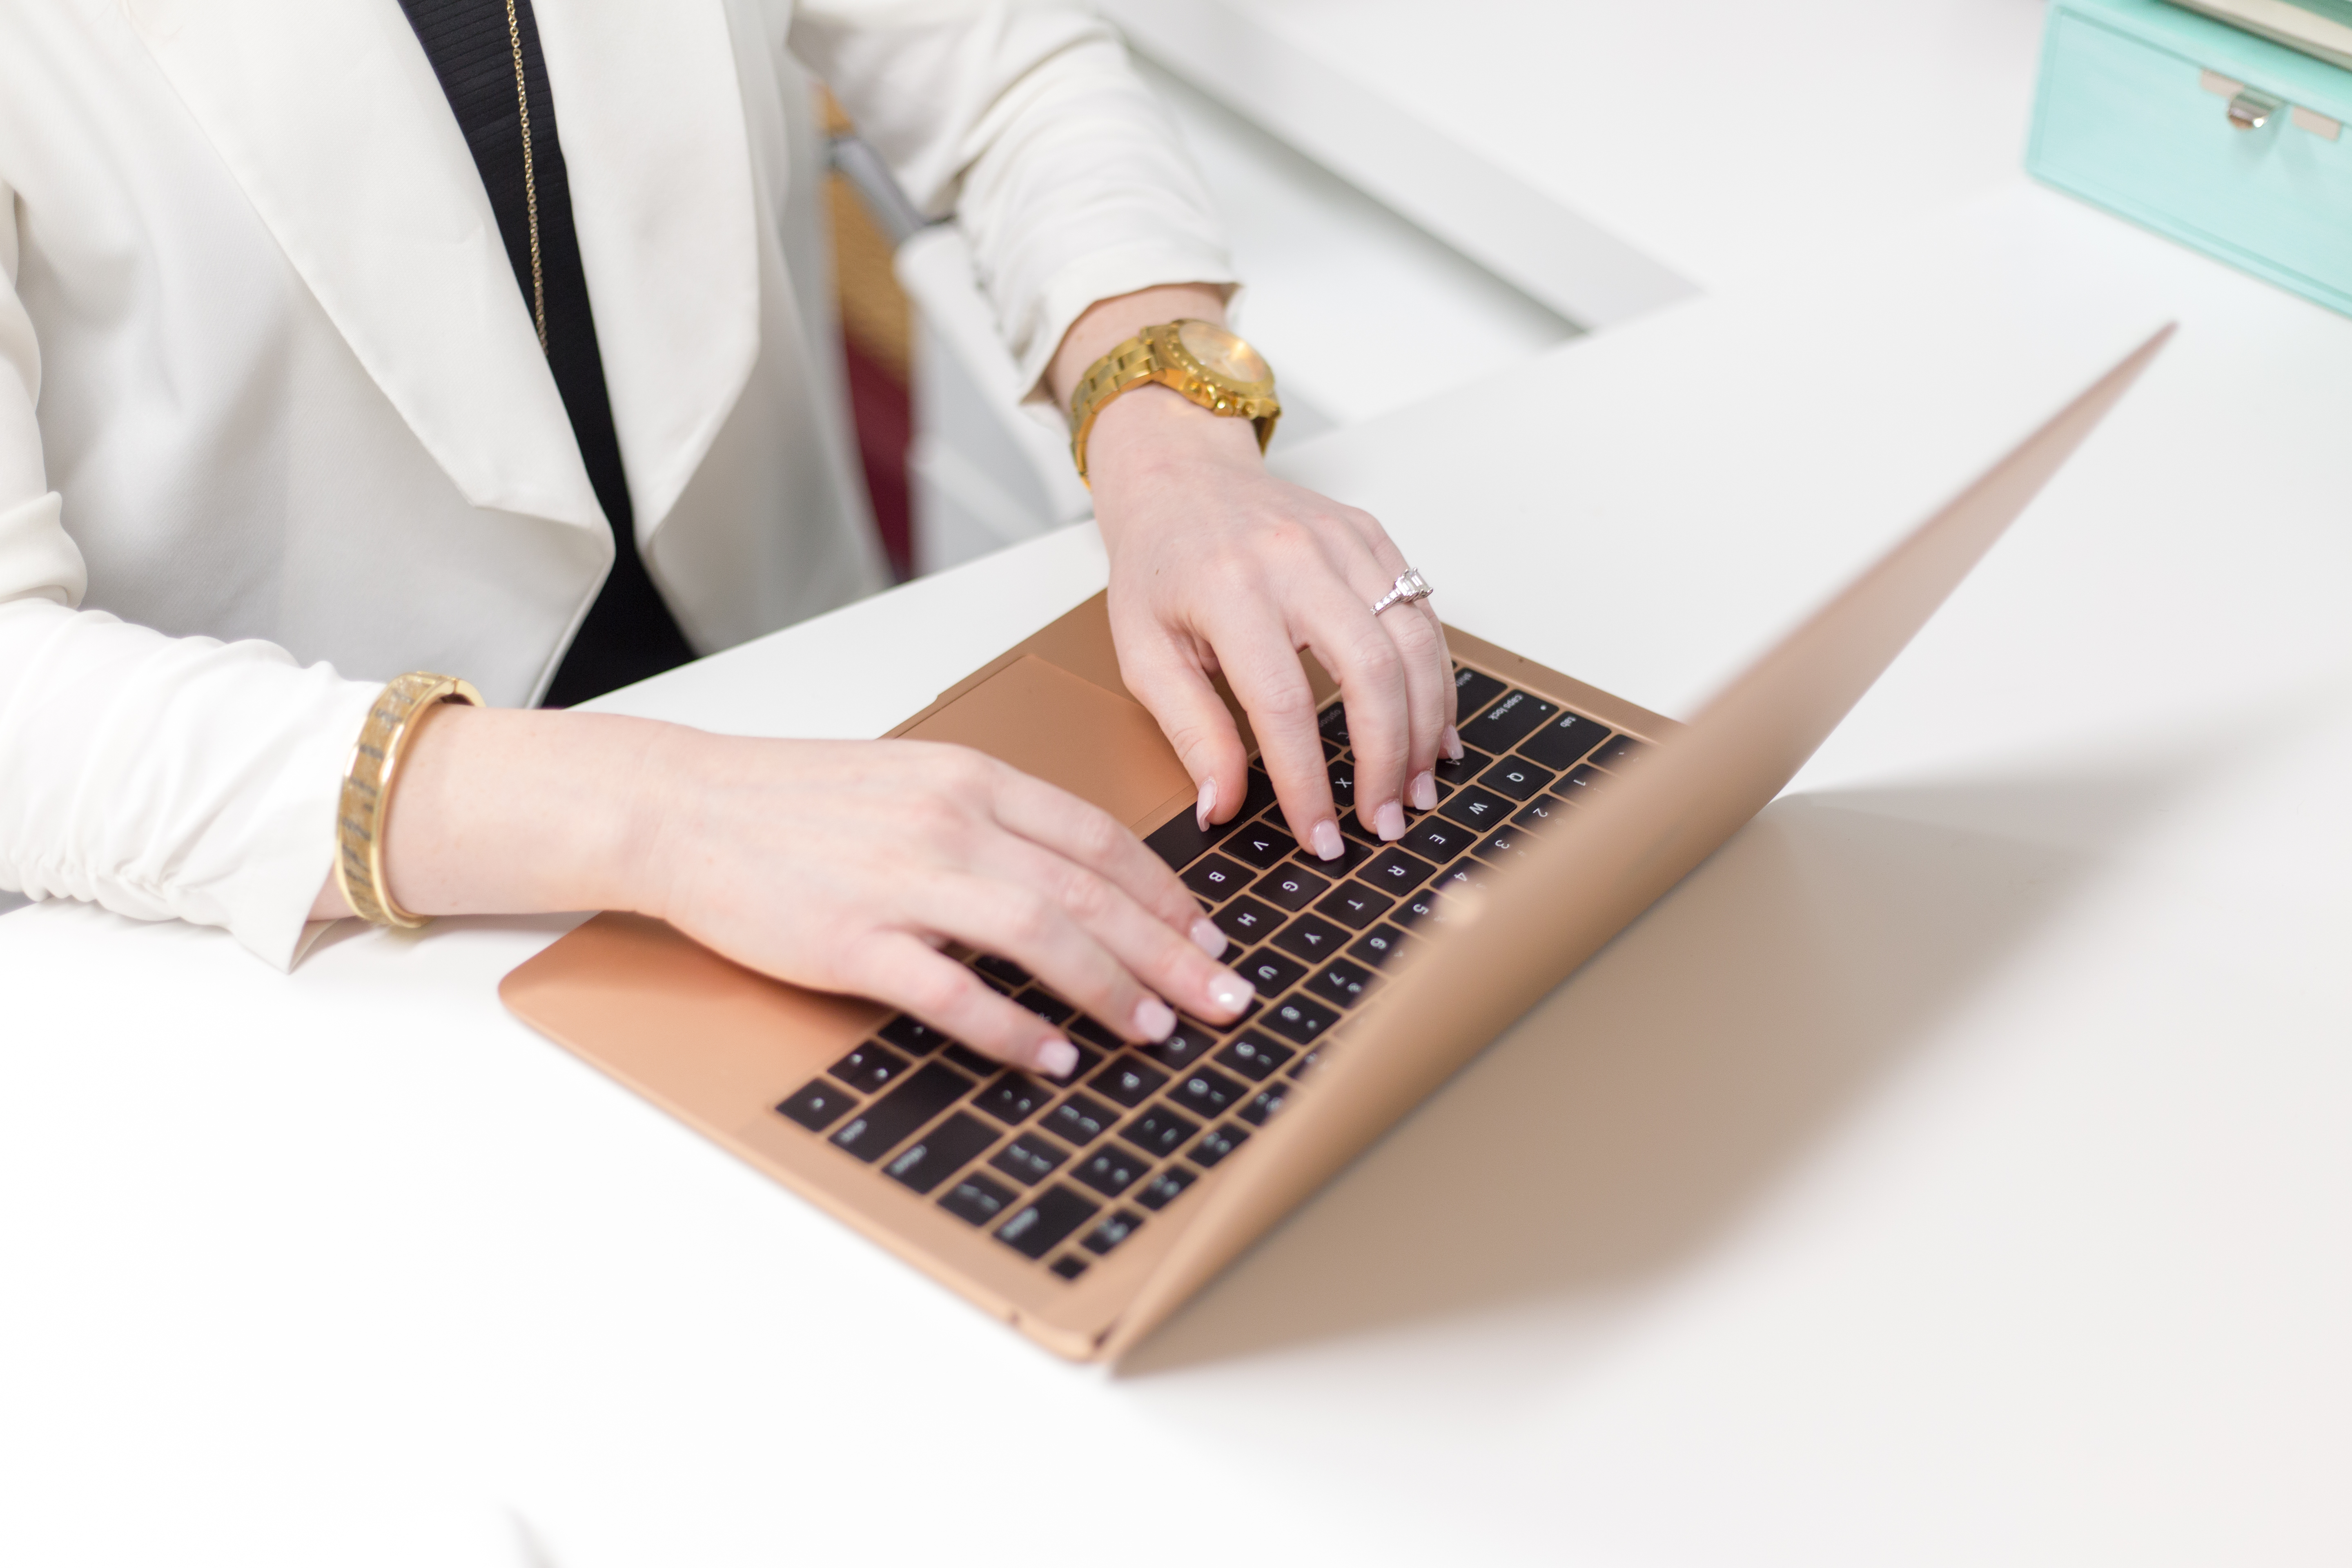
hand, finger, nail, technology, office equipment, stock photography, employment, desk, job, furniture, white collar worker